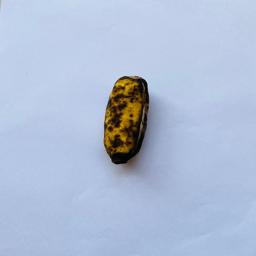
Banana variety: Sabri Kola